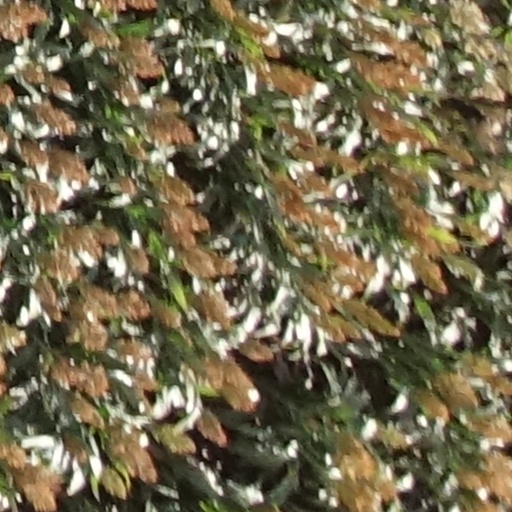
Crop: sorghum